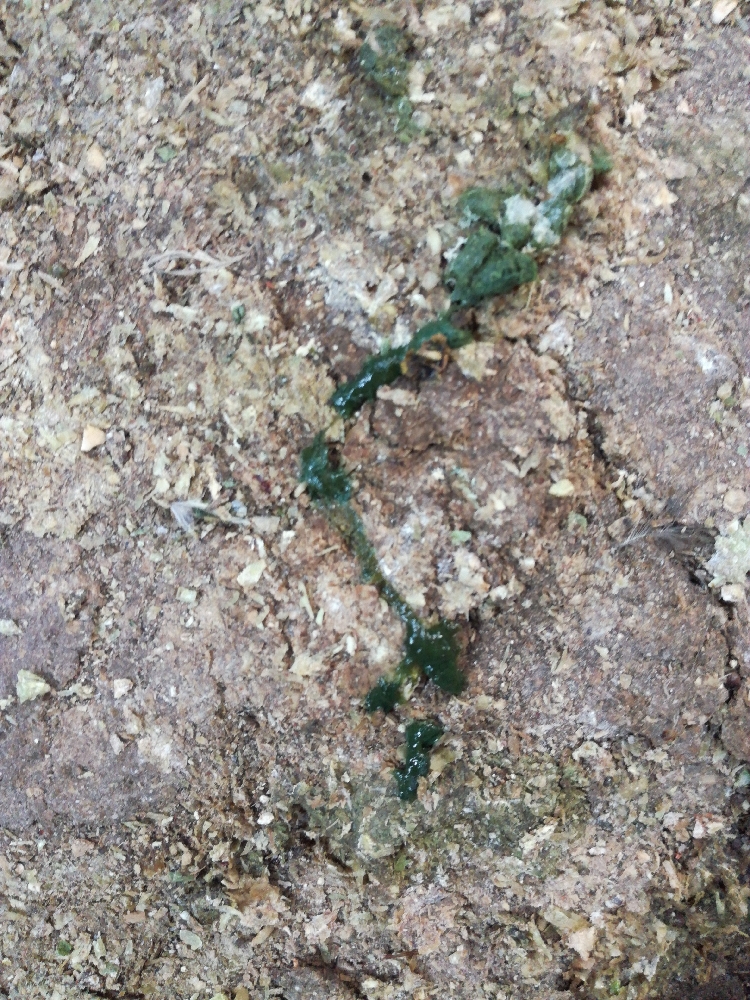
PCR-confirmed diagnosis: Newcastle disease